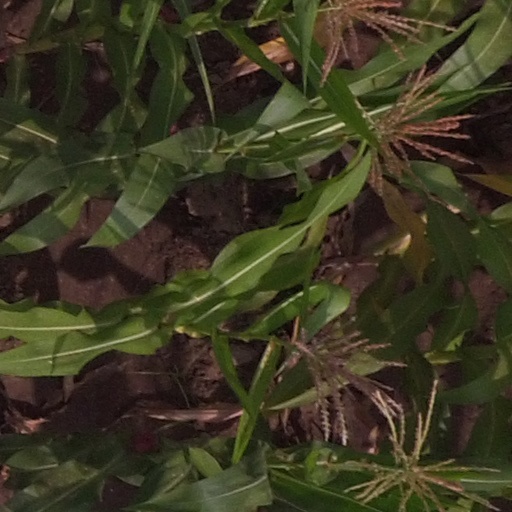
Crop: maize; corn